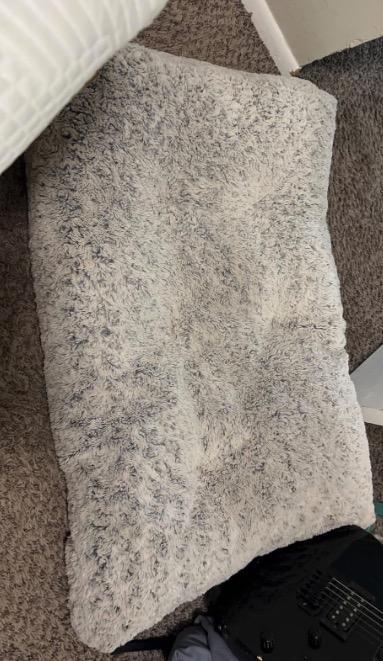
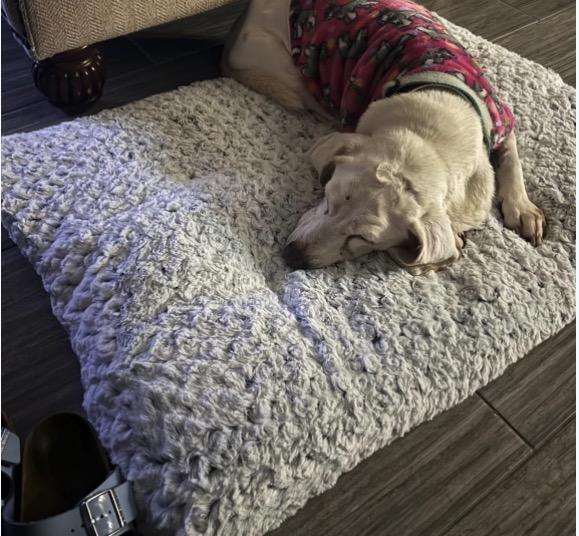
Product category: misc
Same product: yes